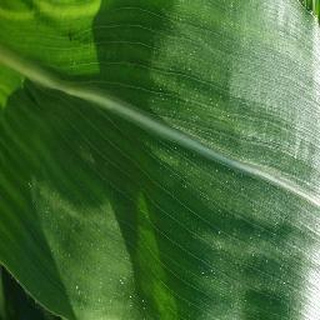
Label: healthy_corn